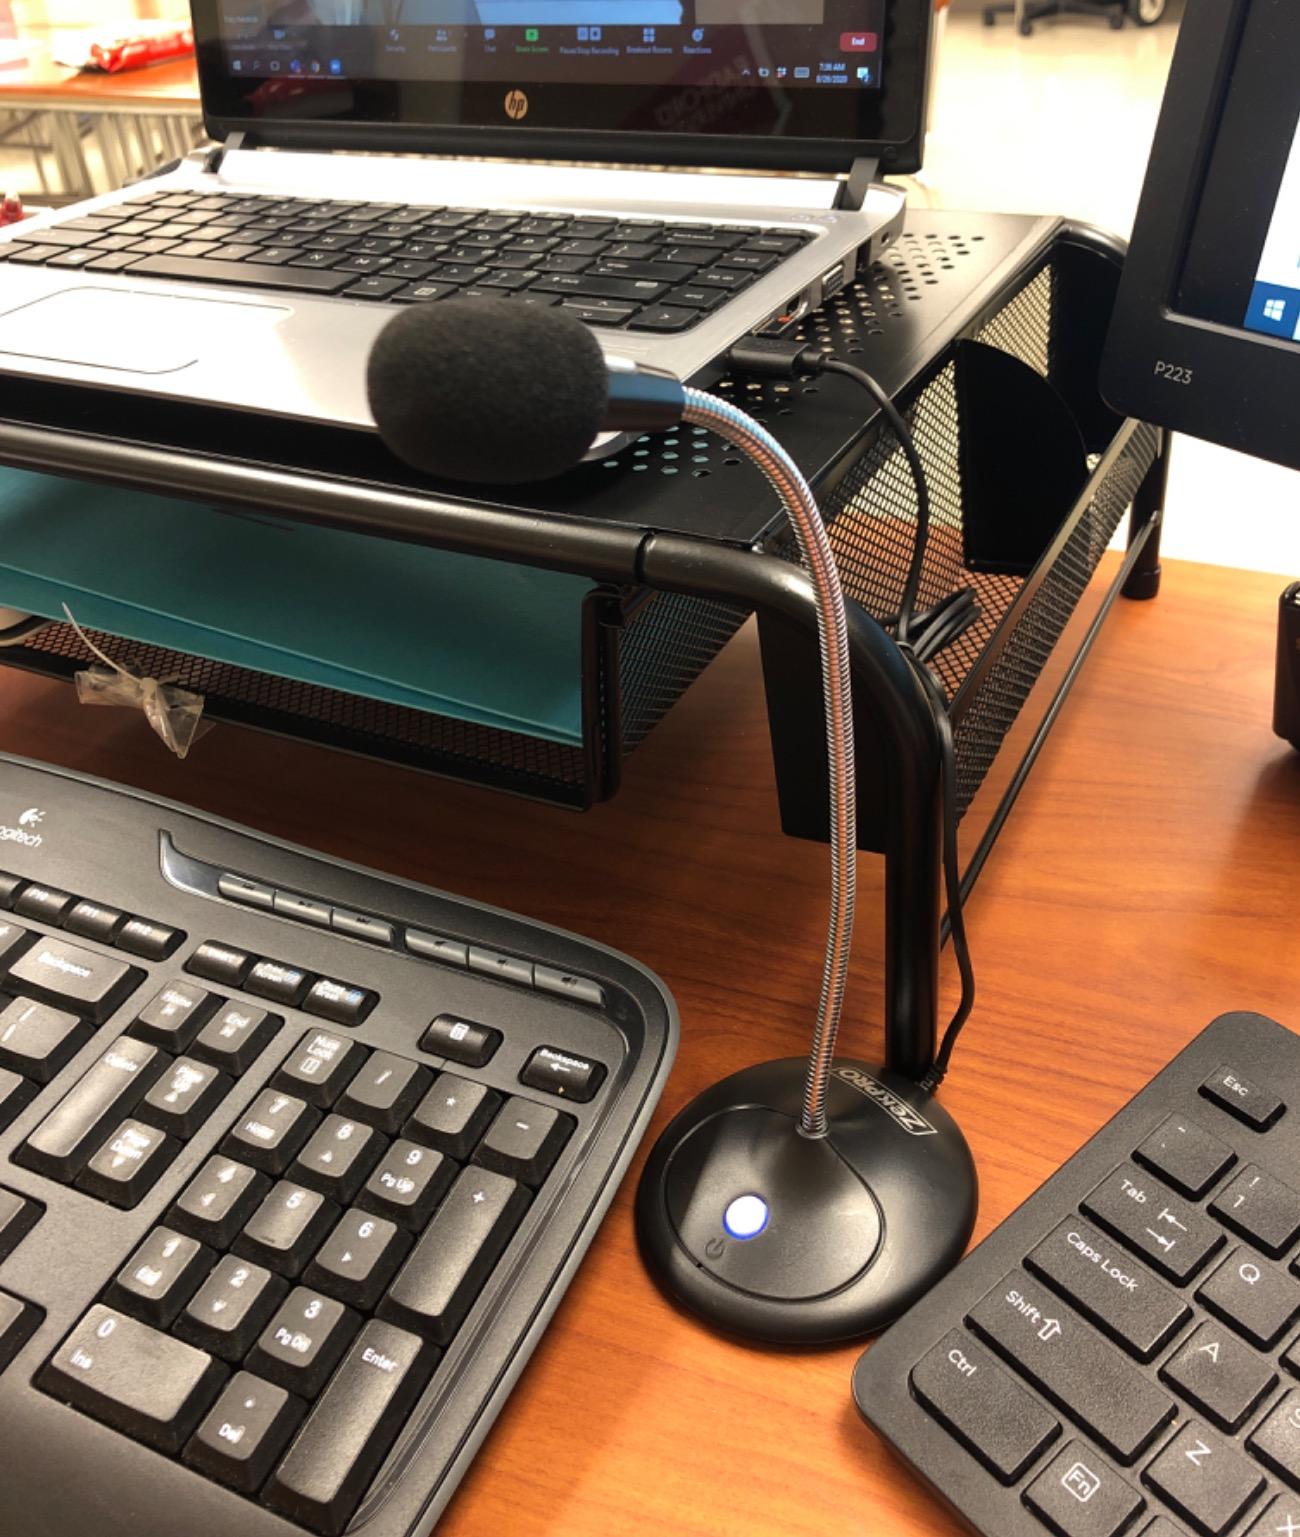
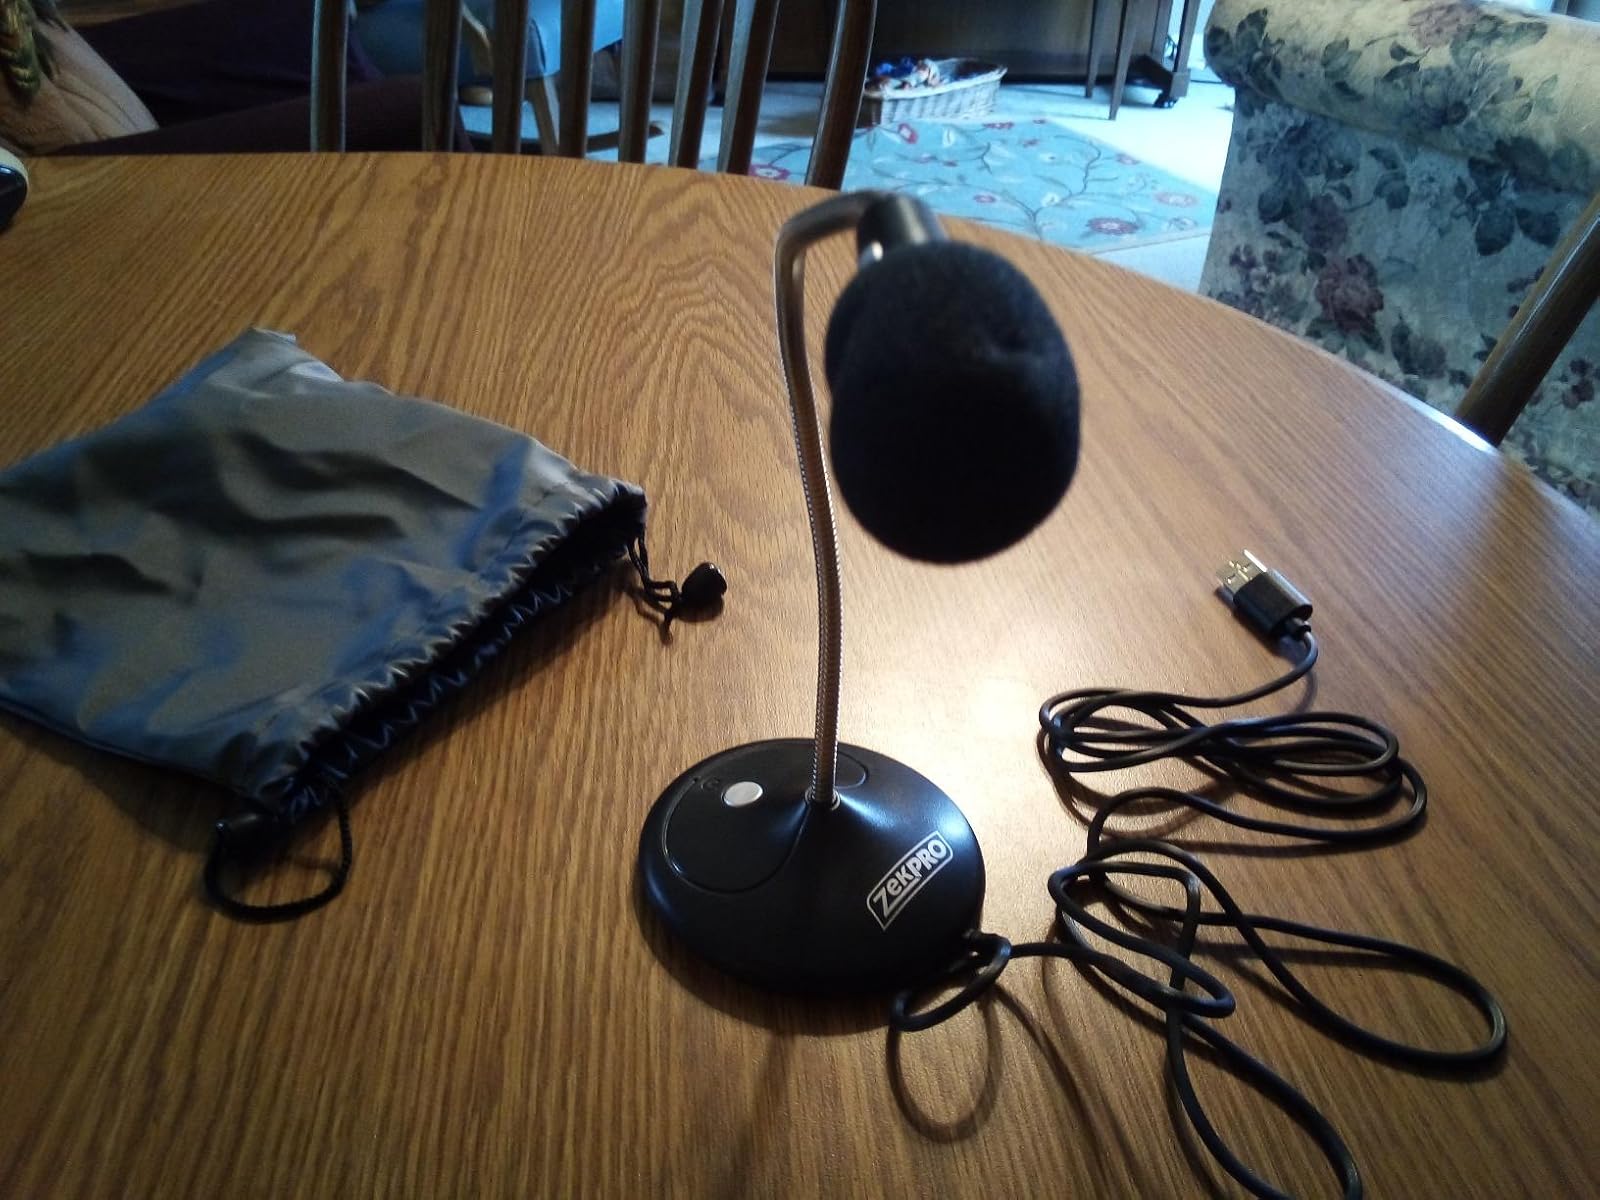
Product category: microphone
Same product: yes